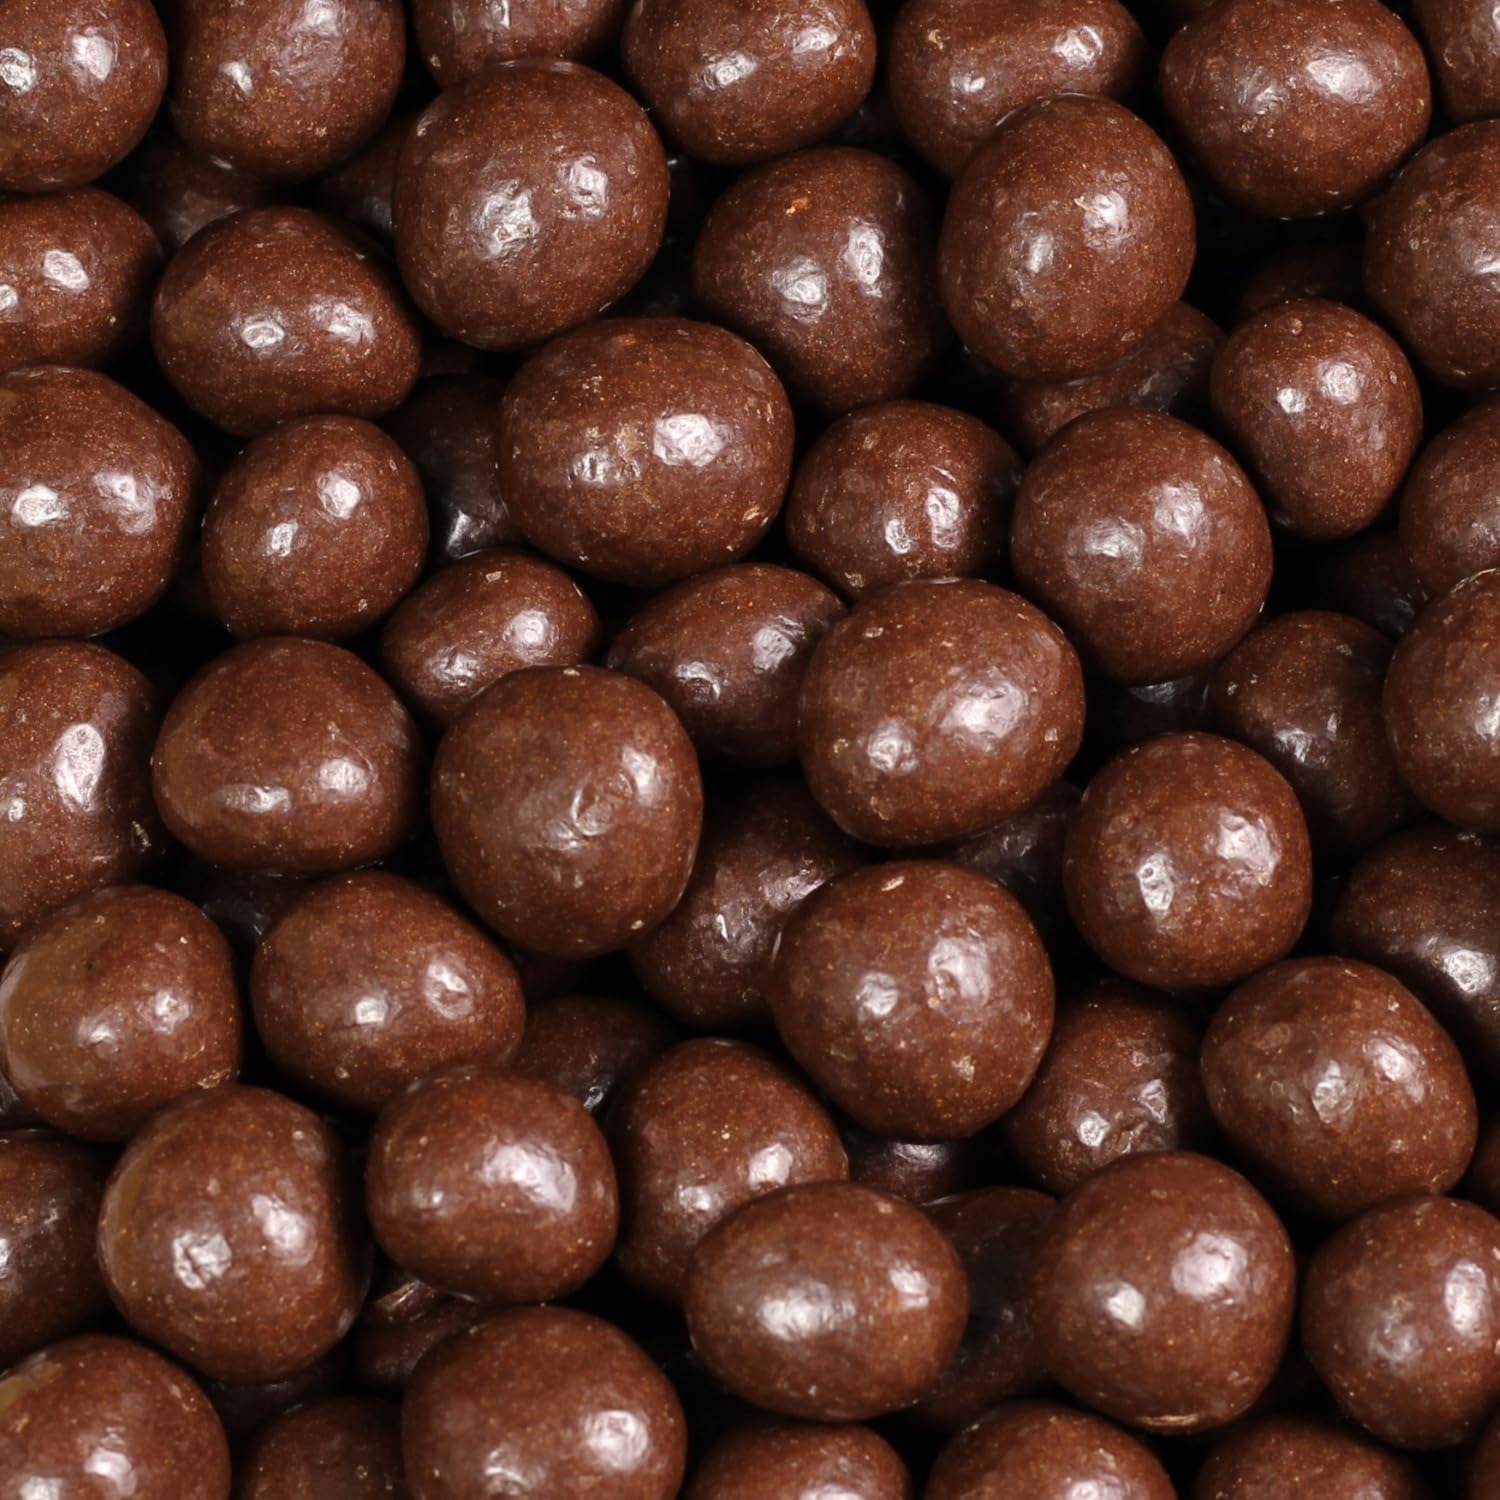
Item Name: Milk Chocolate Toffee Coated Hazelnuts by It's Delish, 5 LBS Bulk Bag | Milk Chocolate Covered Candy Nuts Bulk Hazelnut Chocolates Sweet & Crunchy Nut Snack | Kosher Dairy
Bullet Point 1: DOUBLE WHAMMY: Enjoy the rich and indulgent flavors of both milk chocolates dipped and a toffee coating onto these crunchy hazelnut.
Bullet Point 2: SWEET CREAMY & CRUNCHY: Experience the perfect balance of creamy sweetness and nutty crunch in every bite of these toffee-coated hazelnut.
Bullet Point 3: BULK CANDY NUTS: Get a generous 5lbs bulk bag filled with delicious chocolate-covered hazelnut to satisfy your cravings, enough for a family party, office events, and daily midnight snacking.
Bullet Point 4: DAIRY & KOSHER: Our milk chocolate toffee coated hazelnut are made with real dairy, offering a rich and delectable treat for everyone to indulge in.
Bullet Point 5: MADE IN THE USA: These delectable treats are packaged in our North Hollywood, California factory, ensuring quality and freshness, and shipped to you direct!
Product Description: <b> Milk Chocolate Toffee Coated Hazelnut by It's Delish, 5 lbs Bulk Bag</b><p><p>Indulge in the irresistible combination of milk chocolate, toffee, and crunchy Hazelnut with It's Delish Chocolate Covered Toffee Coated Hazelnut. Each bite delivers a burst of creamy milk chocolate, which harmoniously complements the sweet and crunchy toffee coating, creating a decadent treat. This 5 lbs bulk bag is filled to the brim with these delectable candy nuts, providing you with plenty to share or enjoy all to yourself. Whether you're looking for a satisfying snack or a delightful treat to satisfy your sweet tooth, these chocolate-covered hazelnutare sure to hit the spot. Not only are they incredibly delicious, but they are also suitable for a variety of dietary preferences. These treats are crafted with precision using kosher dairy in our North Hollywood, California factory, guaranteeing the highest quality and freshness. Try all our flavors and nut varieties including chocolate and toffee almonds, peanuts, cashews, pecans, walnuts, pistachios, macadamia, peanut seeds, and even chocolate-covered fruit. Stock up and enjoy!</p><p><b>About It's Delish!</b><p><p> It's Delish was established in 1992 and is located in North Hollywood, California. It's Delish is a food manufacturer and distributor who produces over 500 gourmet food products including licorice, sour belts, taffies, caramels, Jordan almonds, chocolates, nuts, fruits, trail mixes, spices, and spice blends. It's Delish also produces organics and all-natural products. We give you the opportunity to order from the factory direct!<p><p>It’s Delish! prides itself on the four pillars that are at the foundation of everything we do.<p></p> Innovation - Quality - Value - Service
Value: 16.0
Unit: Ounce

Price: 56.99